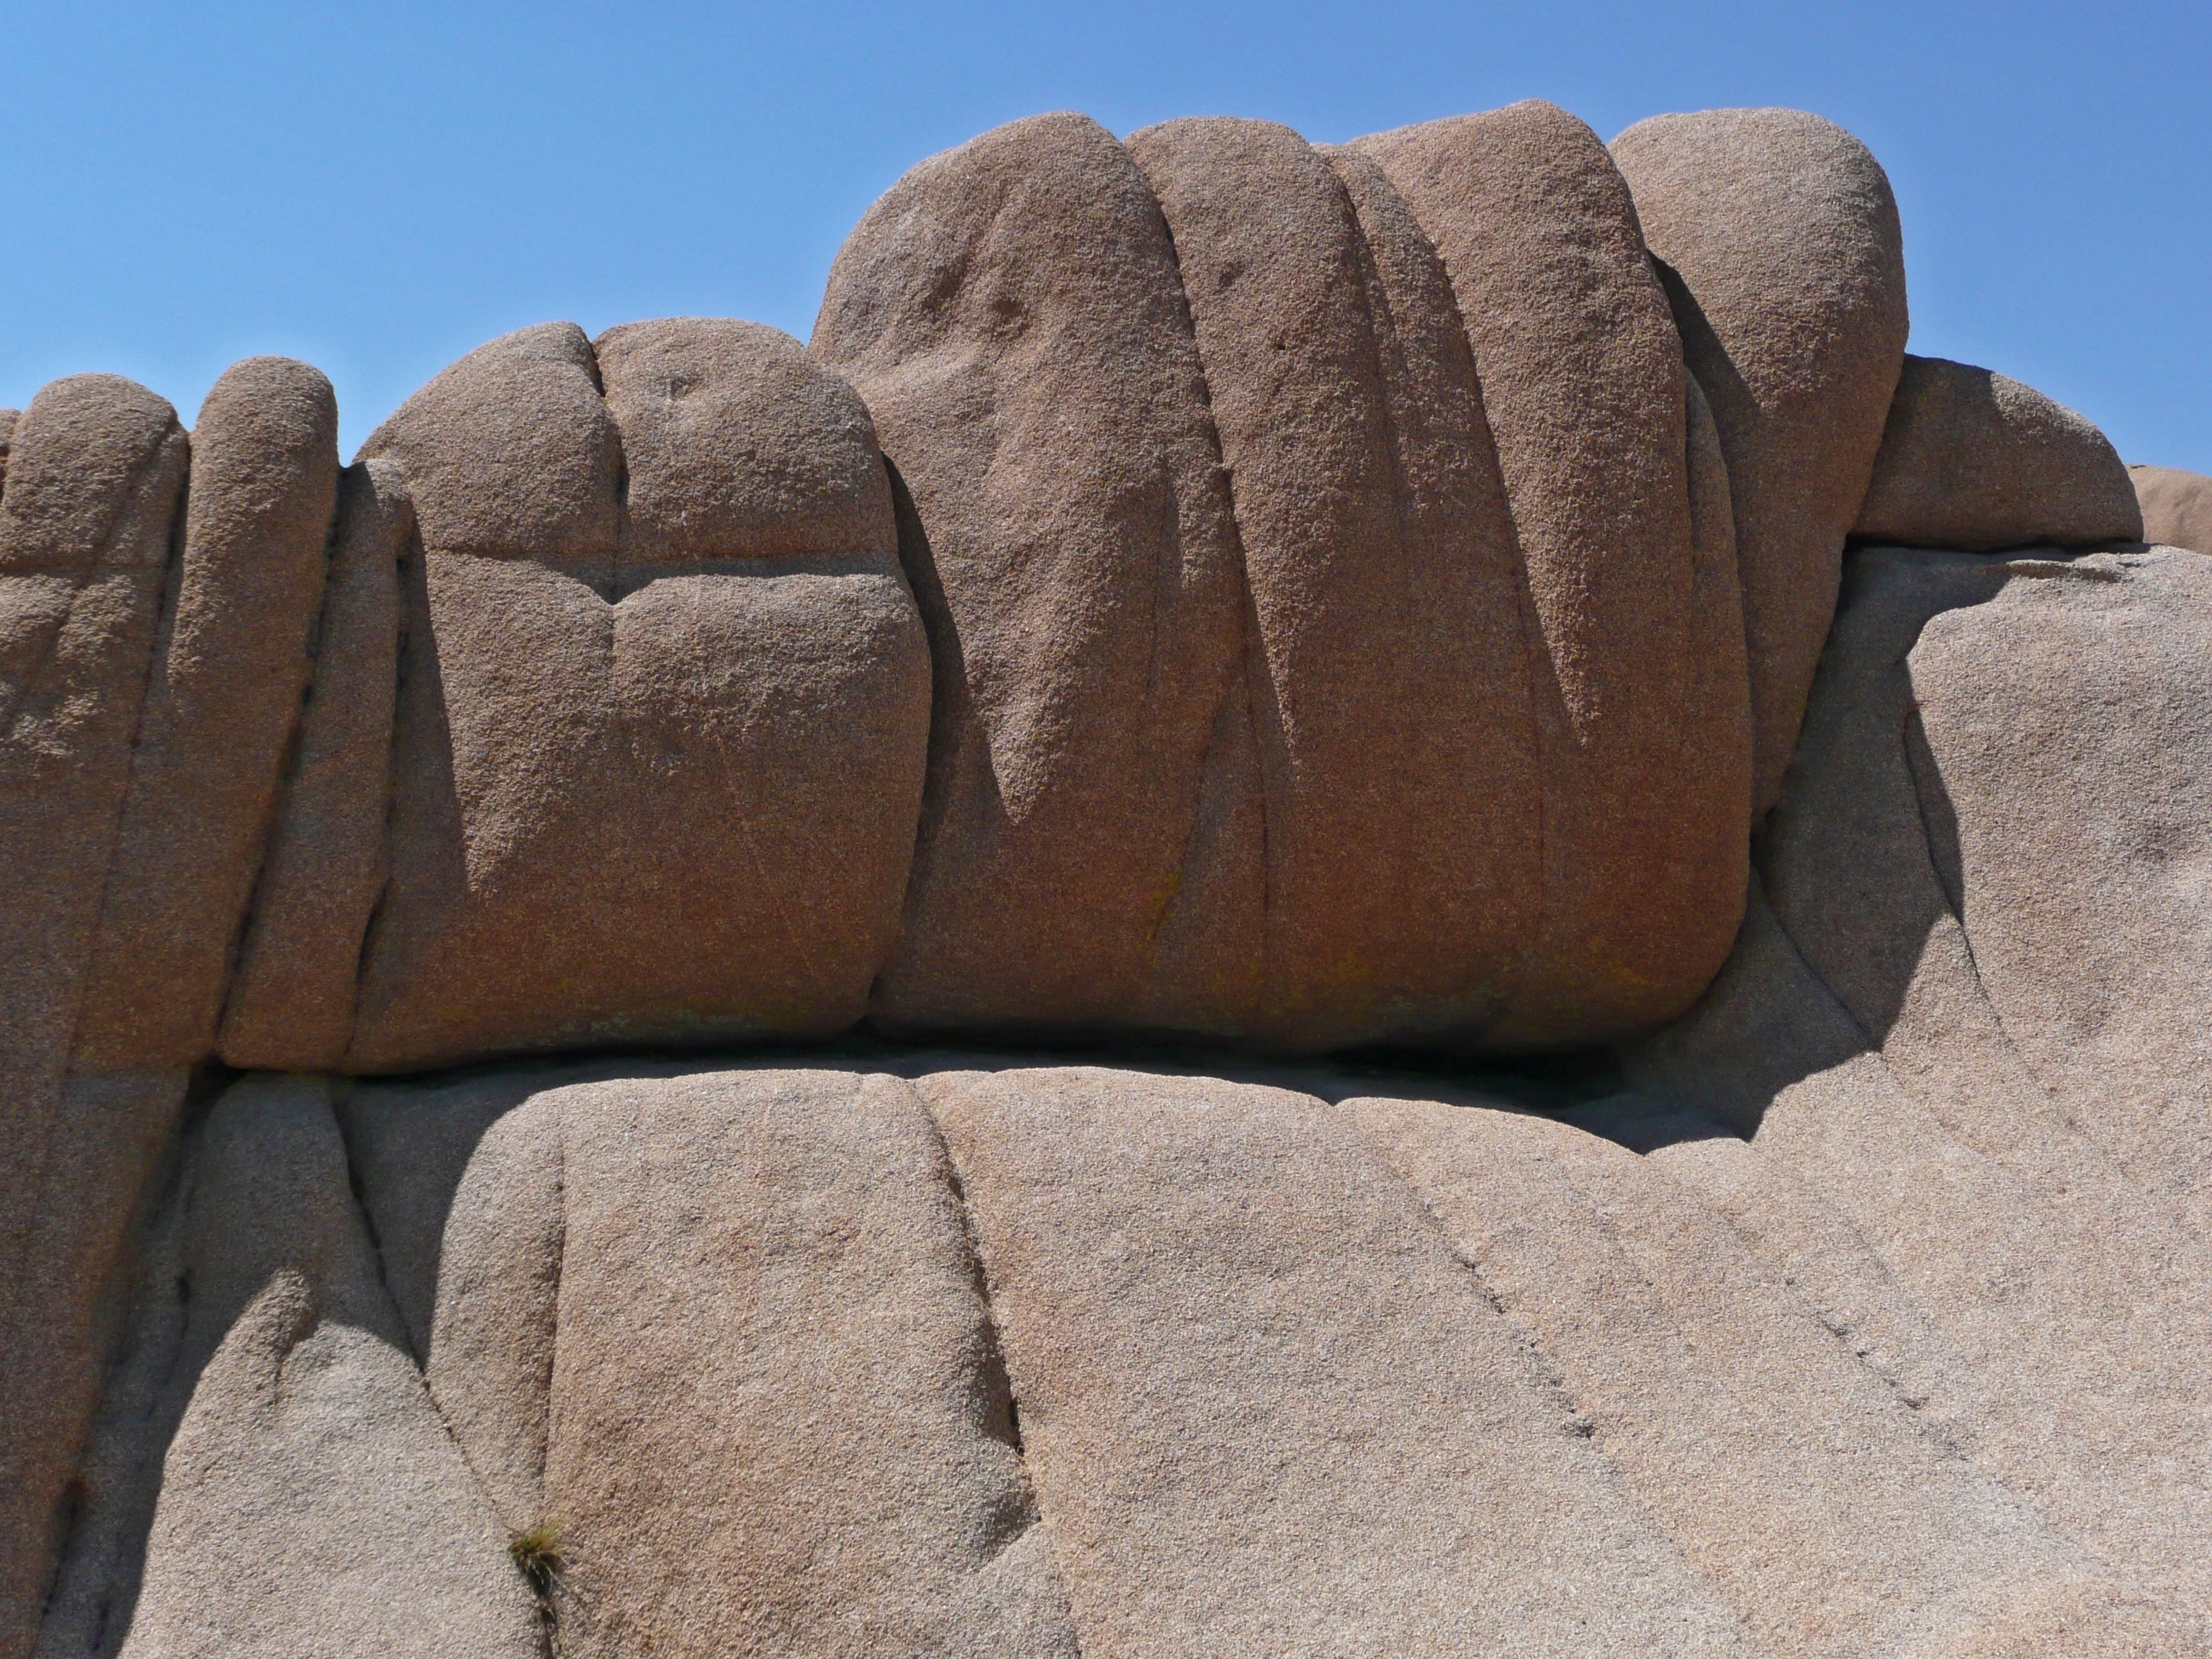
nature, sand, rock, desert, monument, formation, dry, arch, usa, terrain, california, material, rocks, sculpture, art, geology, badlands, hot, boulder, tourist attraction, monolith, joshua tree national park, stone carving, megalith, ancient history